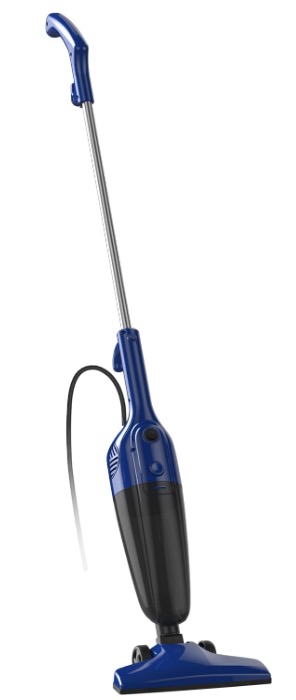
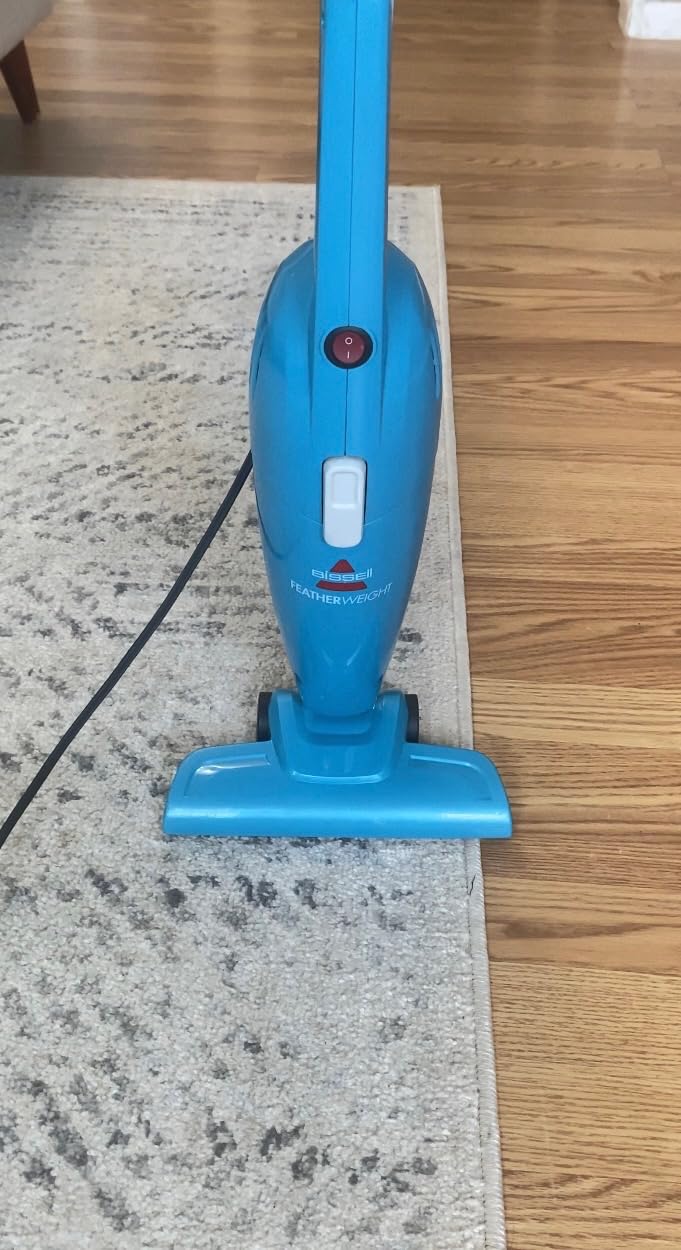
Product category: items_vacuum
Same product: no